United States Australian Football League

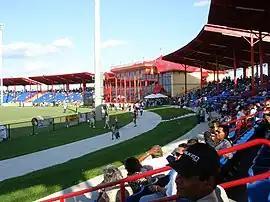
CRBR Park Stadium is the largest purpose-built cricket/Australian football ground in the United States. It has a capacity of 20,000.

The first match between two local US clubs was played in 1996 between Cincinnati and Louisville.